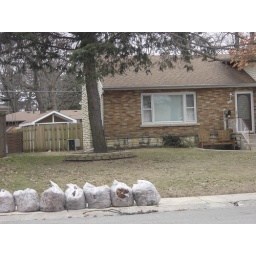
Notice the fenced in back yard - central air - new front door &amp;amp; I think bricks around the evergreen tree